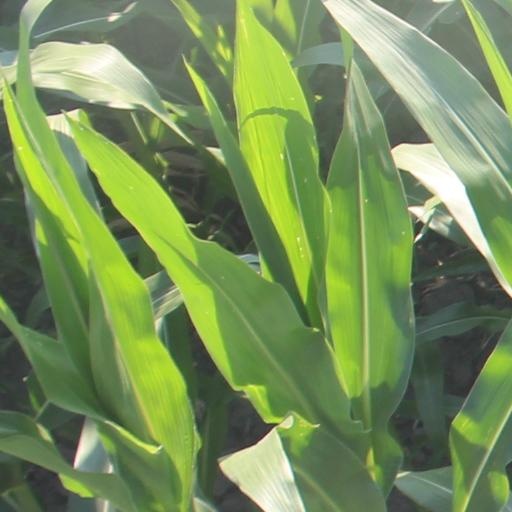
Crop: maize; corn